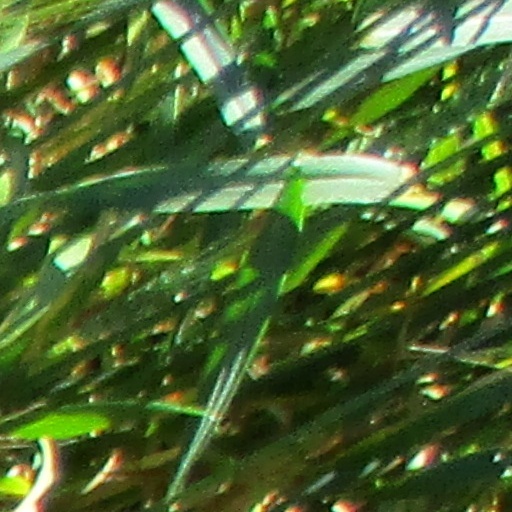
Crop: wheat